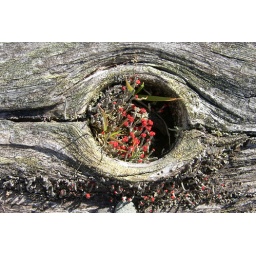
Little red flowers in log